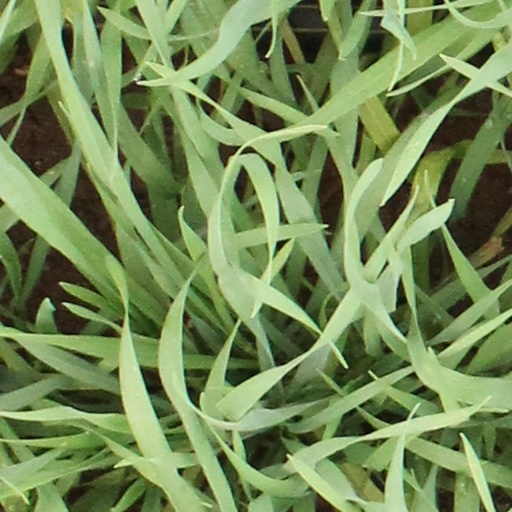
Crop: wheat